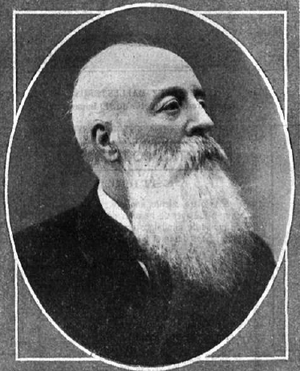
Alejandro Pidal y Mon, né le 26 août 1846 à Madrid et mort le 19 octobre 1913 dans la même ville, est une personnalité politique et un universitaire espagnol. Il est ministre des Travaux publics en 1884.